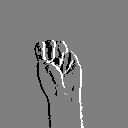
ASL letter: m